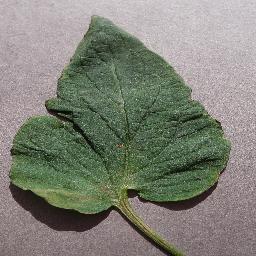
Label: Tomato___Target_Spot